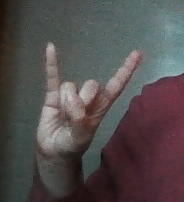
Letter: la